Dieter Cunz

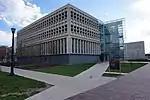
Cunz Hall

Cunz was in declining health during his final years, suffering from high blood pressure and a heart valve defect. Even so, his death following a heart attack on February 17 (Seidlin's birthday), 1969, at the age of 58, was unexpected and plunged Seidlin into a deep depression. In a signal honor, Ohio State University in 1969 named its new building for foreign languages and literatures after him (Dieter Cunz Hall of Languages, at 1841 Millikin Road, Columbus, Ohio). Following Seidlin's death in 1984, his remains were interred alongside those of Cunz at the Walnut Grove Cemetery in Worthington.